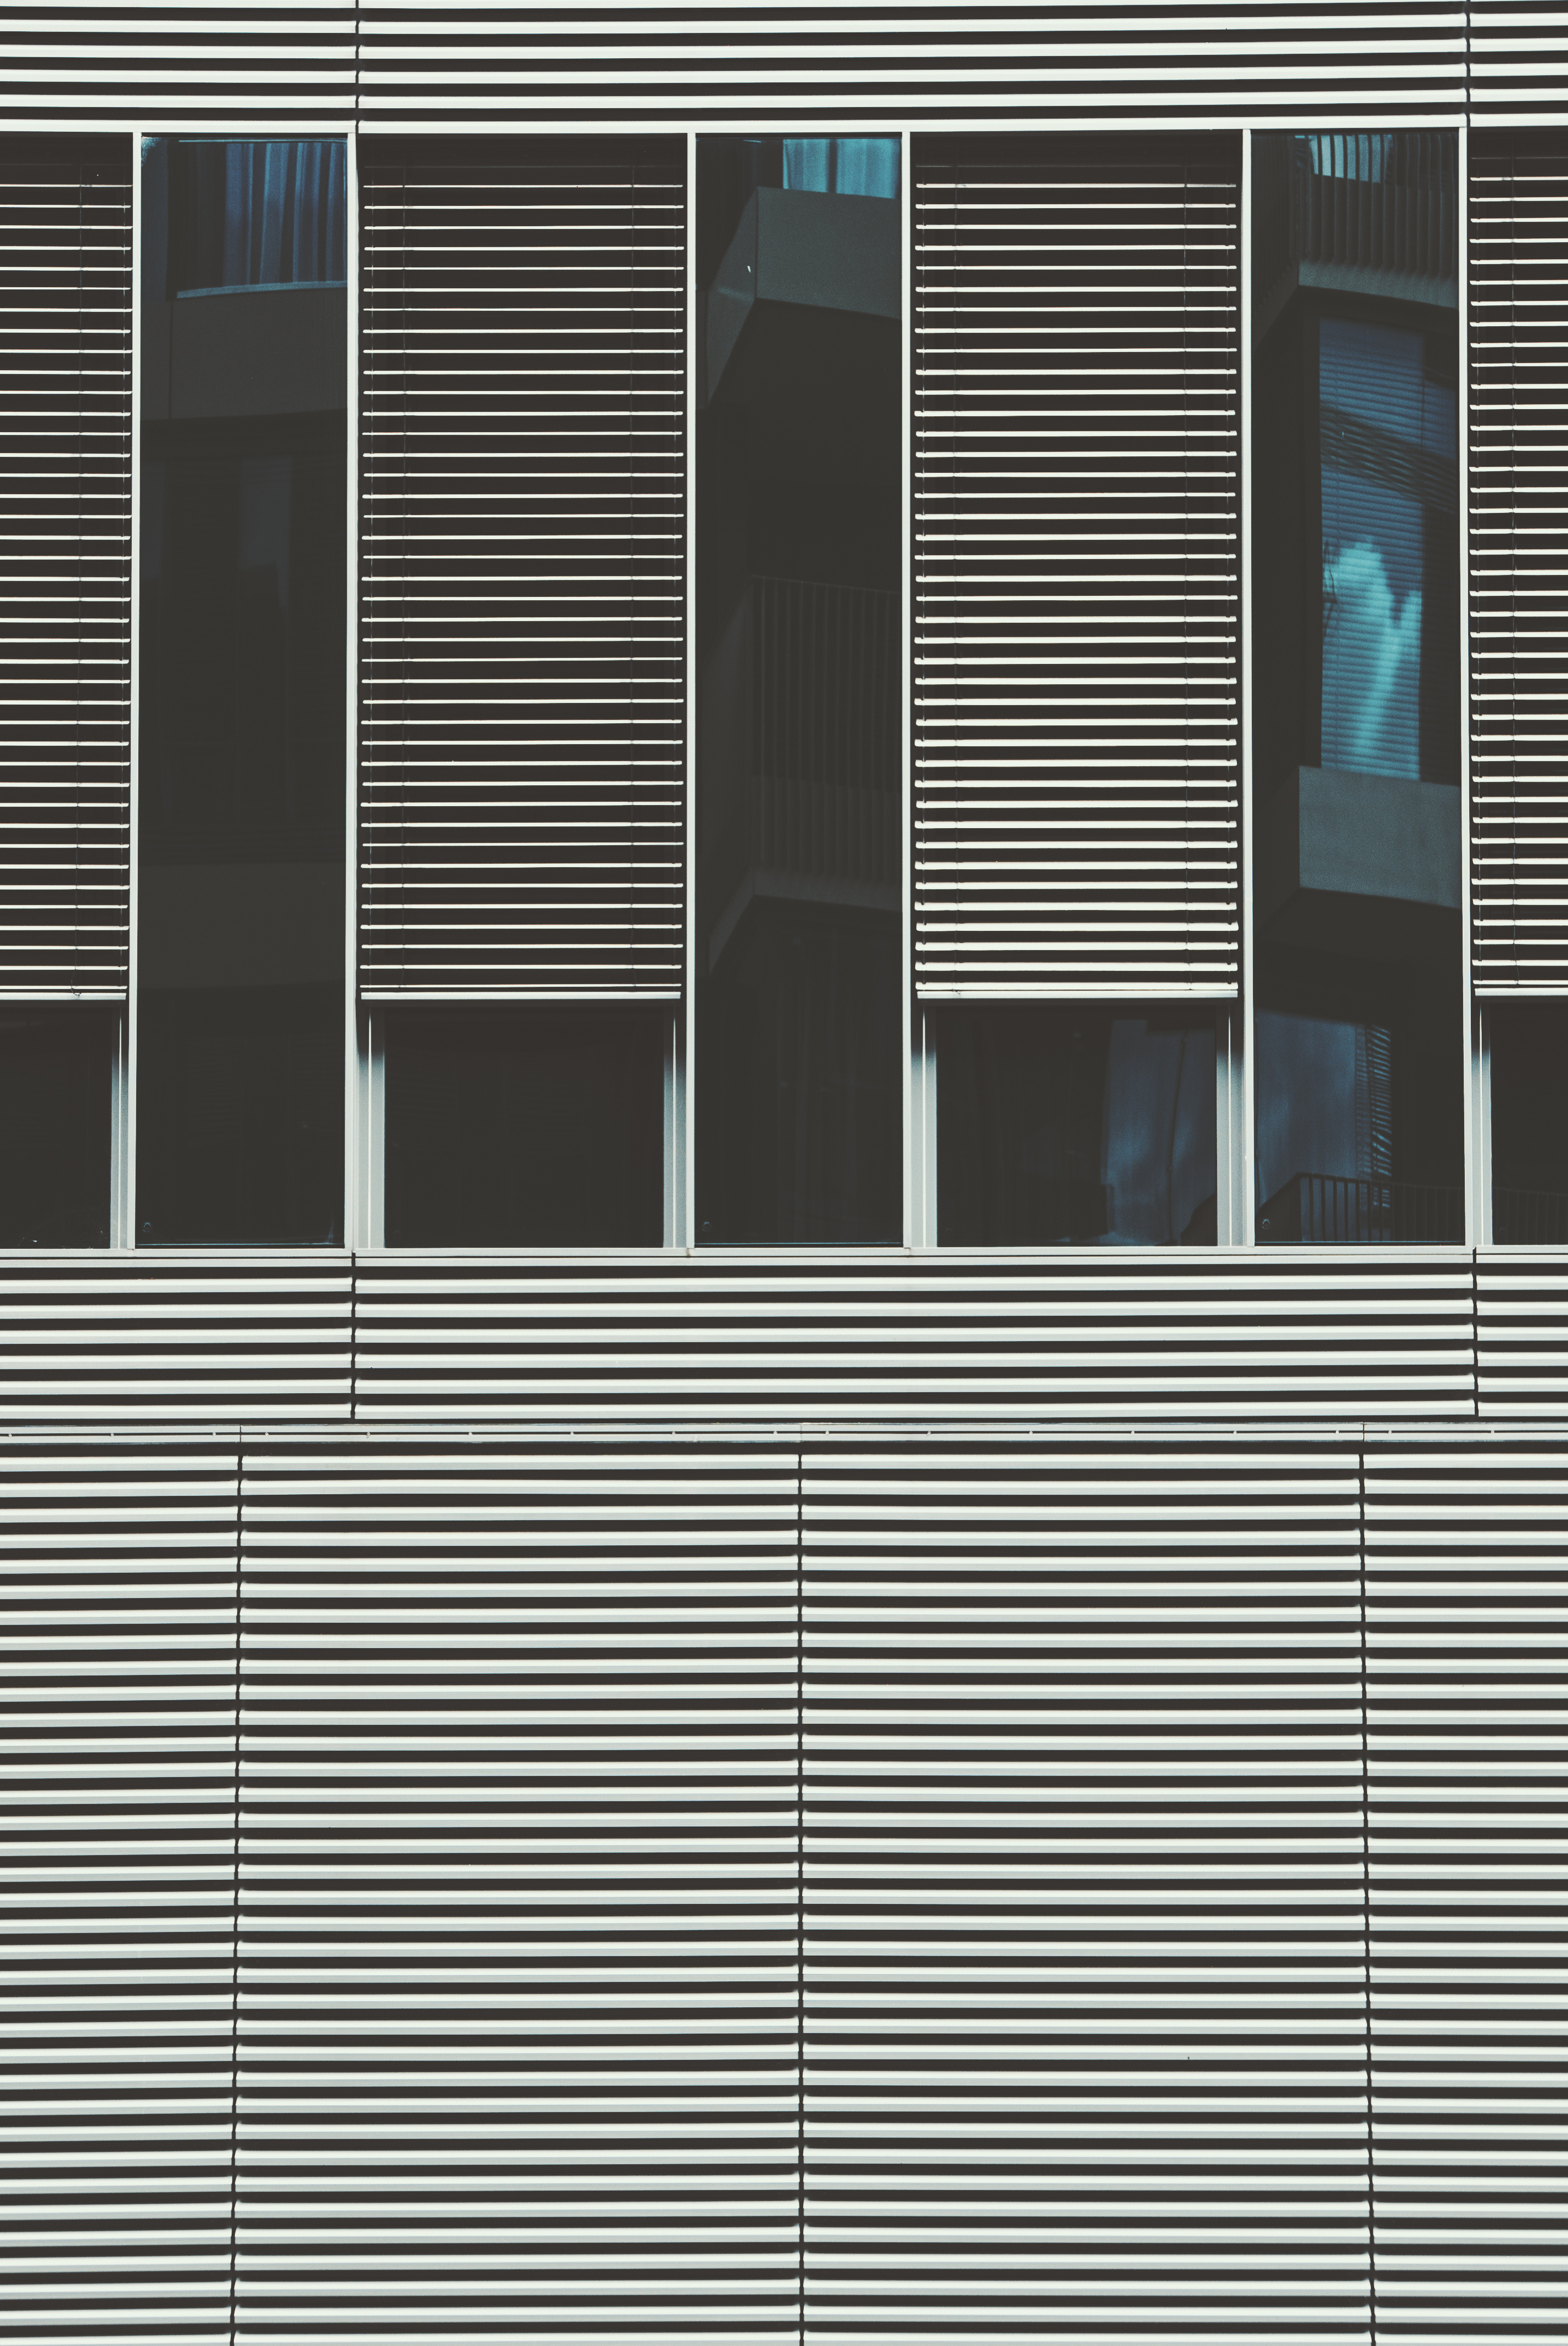
wood, floor, window, wall, facade, furniture, door, interior design, design, window blind, siding, window covering, window treatment